Rosa Grena Kliass

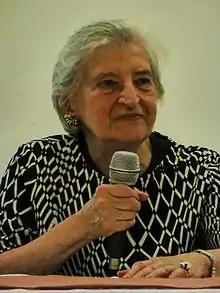
Rosa Grena Kliass

Rosa Grena Kliass (born 15 October 1932) is a Brazilian landscape architect. She is considered to be one of the most significant practicing designers in the history of modern and contemporary landscape architecture in Brazil. Her projects include the renovation of the Anhangabaú Valley, the Parque da Juventude, and the landscape master plan for the city of São Paulo do Maranhão. Kliass also founded and led the Brazilian Association of Landscape Architects in 1976.